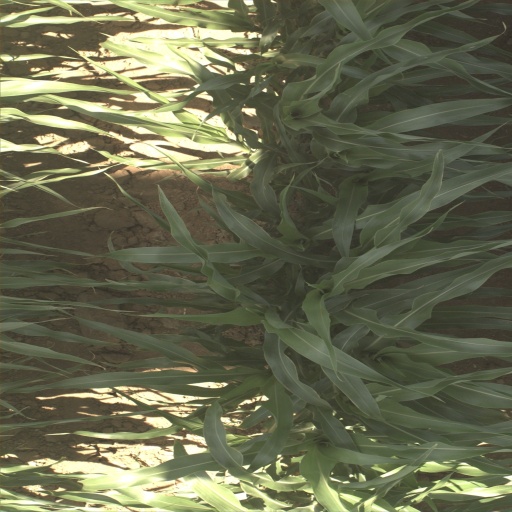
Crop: sorghum